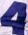
Number: 4